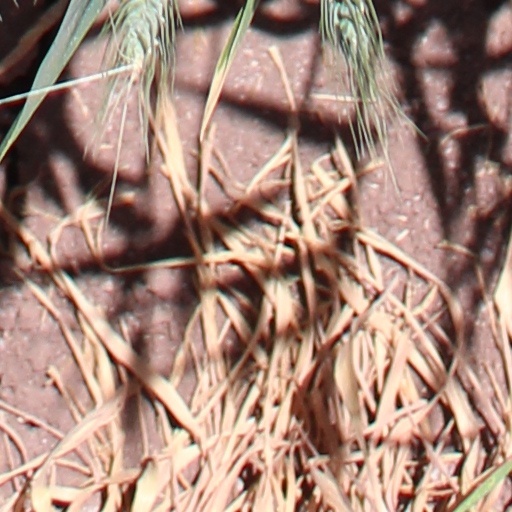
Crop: wheat